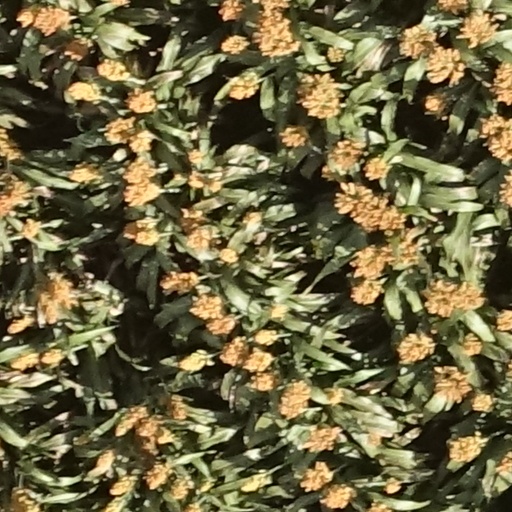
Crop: sorghum